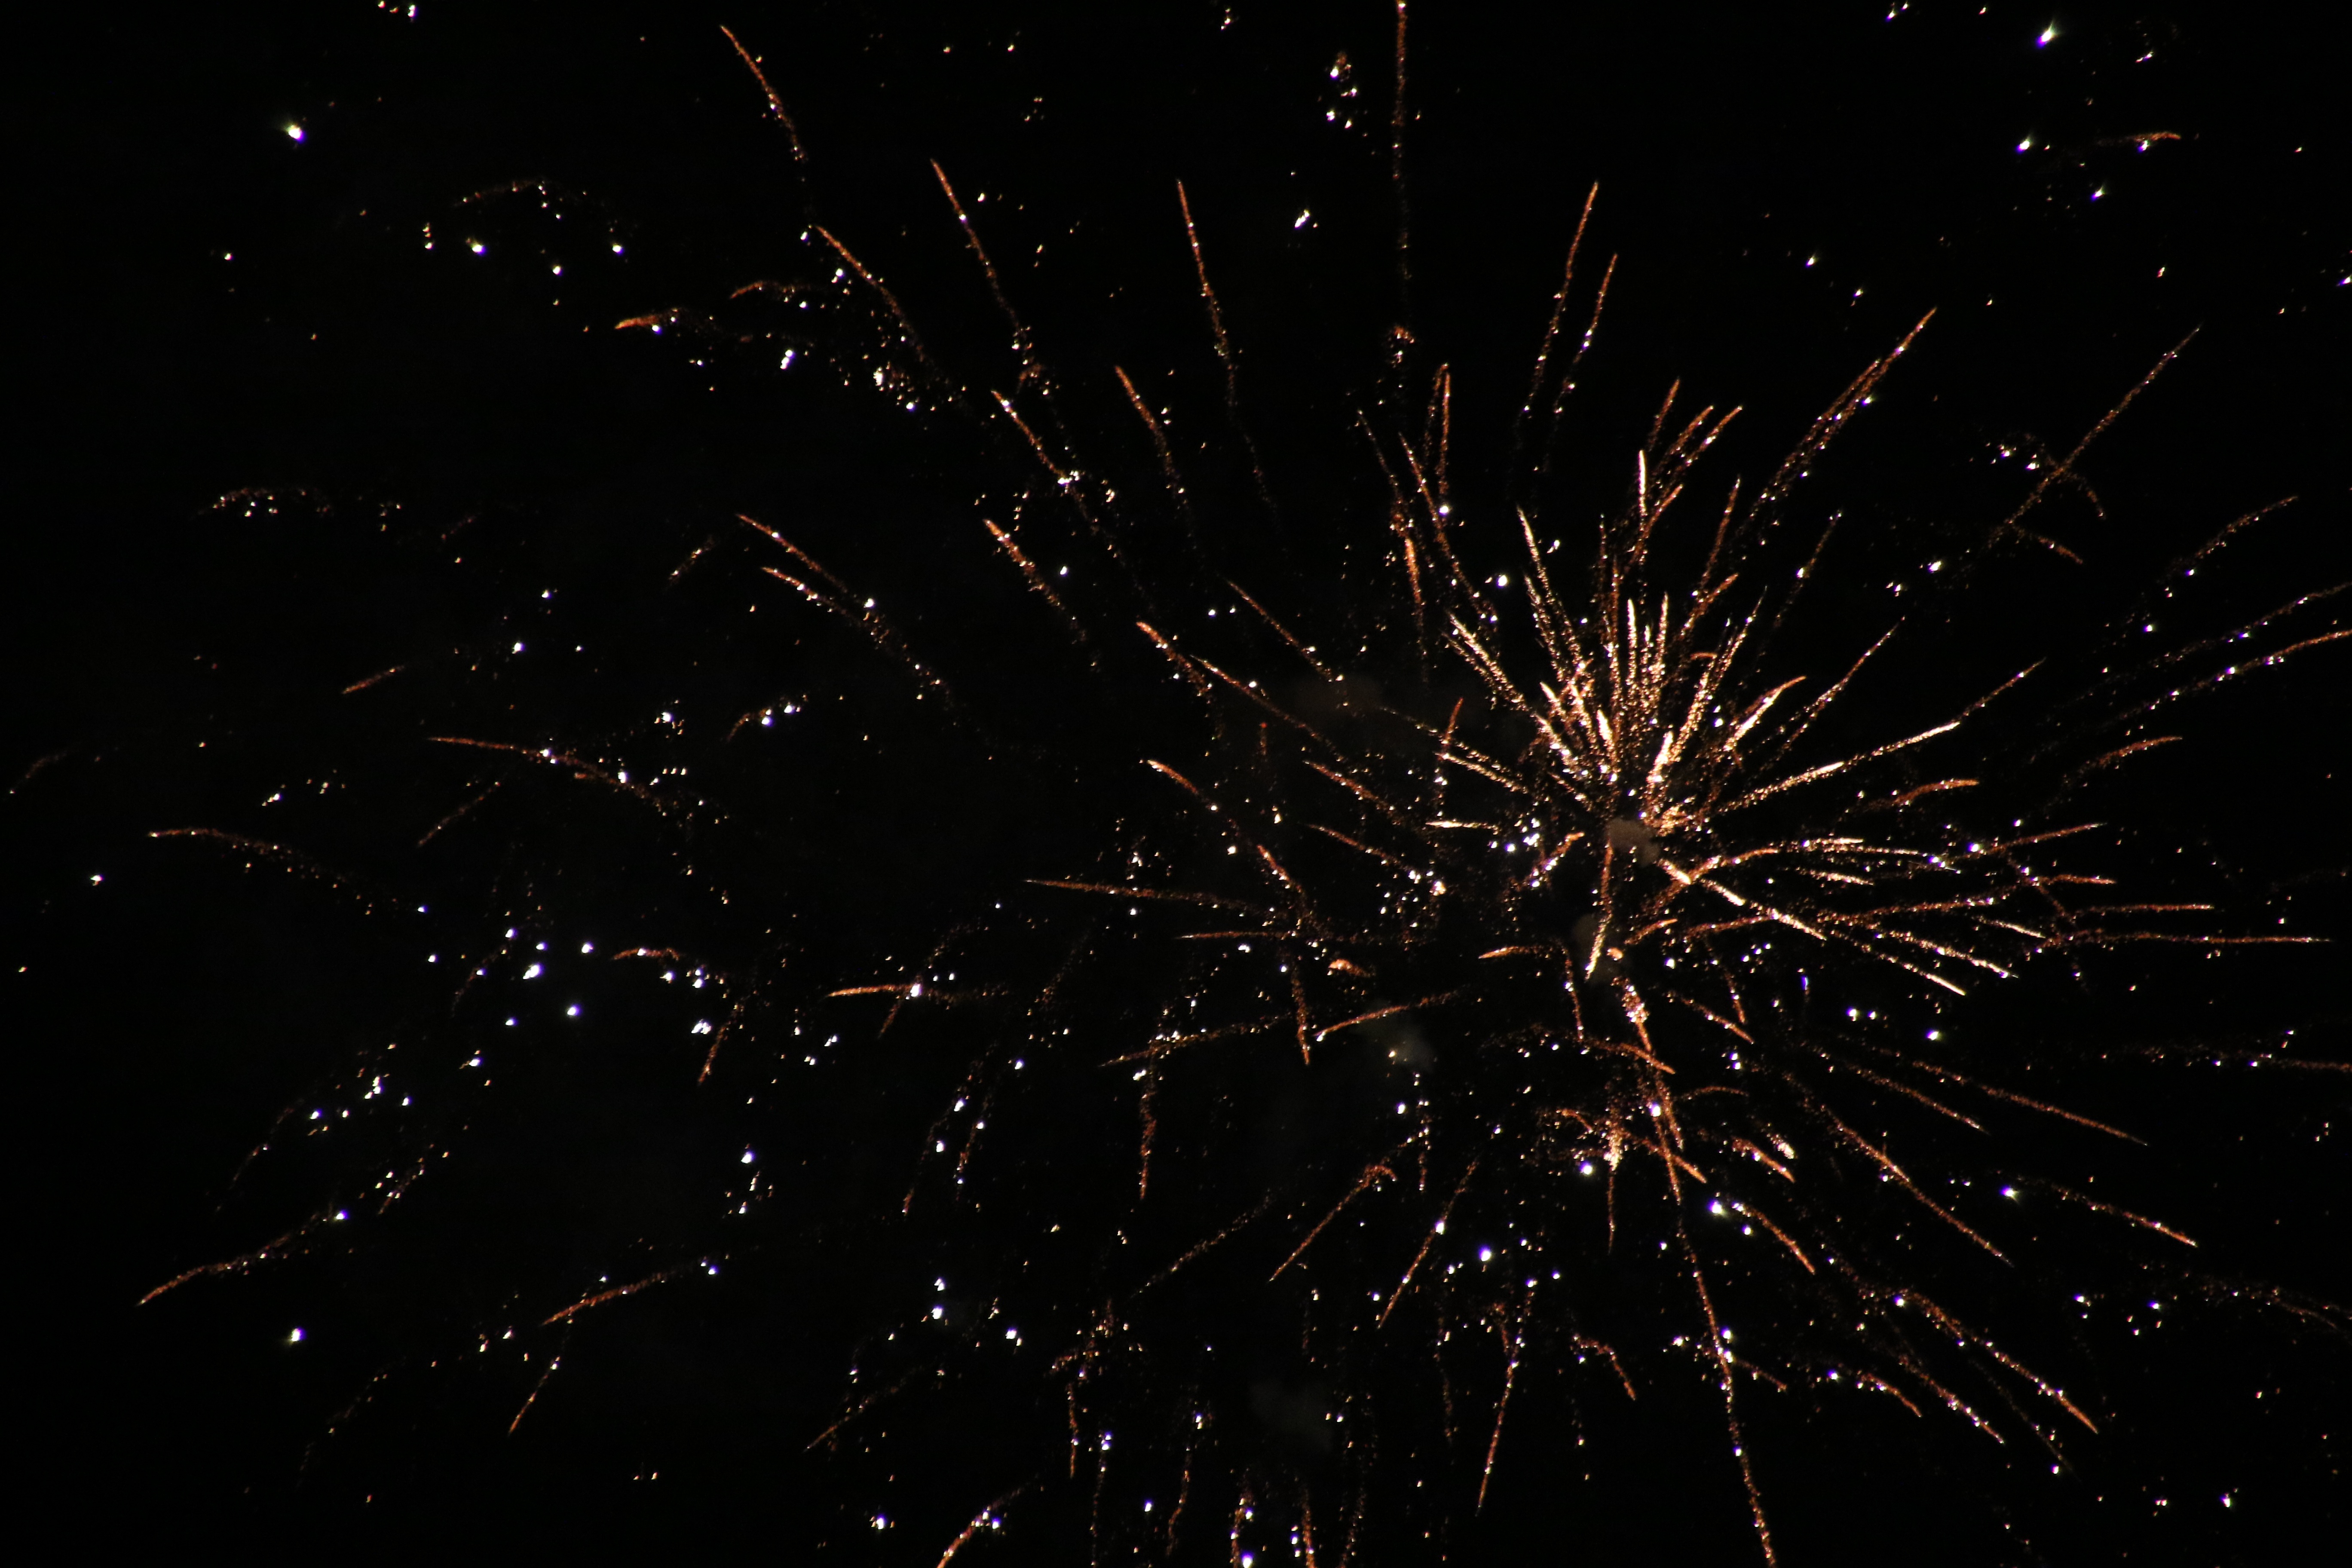
recreation, celebration, new year, fireworks, denmark, event, midnight, celebrations, outdoor recreation